Dodge Little Red Wagon

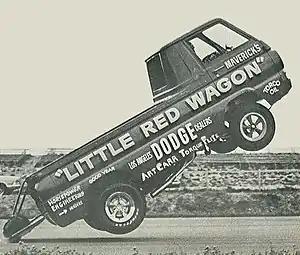
"Little Red Wagon"

The Dodge Little Red Wagon is an exhibition drag racing truck introduced in 1965. It was the first wheelstanding truck and was the world's fastest truck at that time.